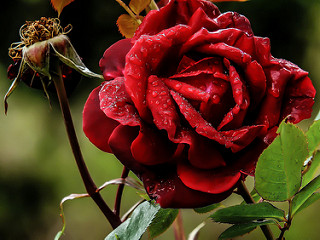
Flower: rose